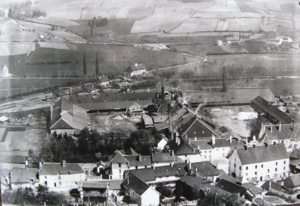
Vue générale de la saline de Montmorot.
Cet article recense les sites retenus pour le loto du patrimoine en 2018.
La saline de Montmorot est une mine de sel active de 1752 à 1966 à Montmorot, commune limitrophe de Lons-le-Saunier dans le Jura, dans l'est de la France. Des bâtiments subsistent et sont reconvertis, certains abritent les archives départementales du Jura.
Montmorot est une commune française située dans l'agglomération de Lons-le-Saunier, dans le département du Jura en région Bourgogne-Franche-Comté.
L'histoire du sel du Jura est l'histoire de l'exploitation du Trias supérieur à nos jours, sur ce qui est aujourd'hui le département du Jura, du bassin salifère de Franche-Comté.